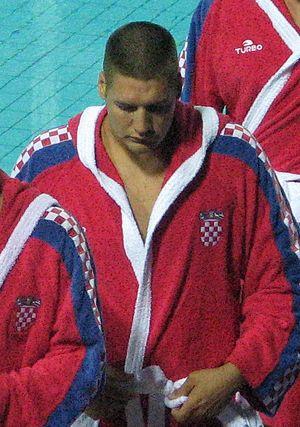
Andro Bušlje, né le 4 janvier 1986 à Dubrovnik, est un joueur croate de water polo.